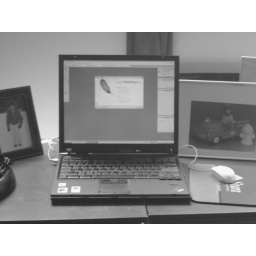
A photo of my laptop on a desk with Photoshop opened.(: Taken by me.